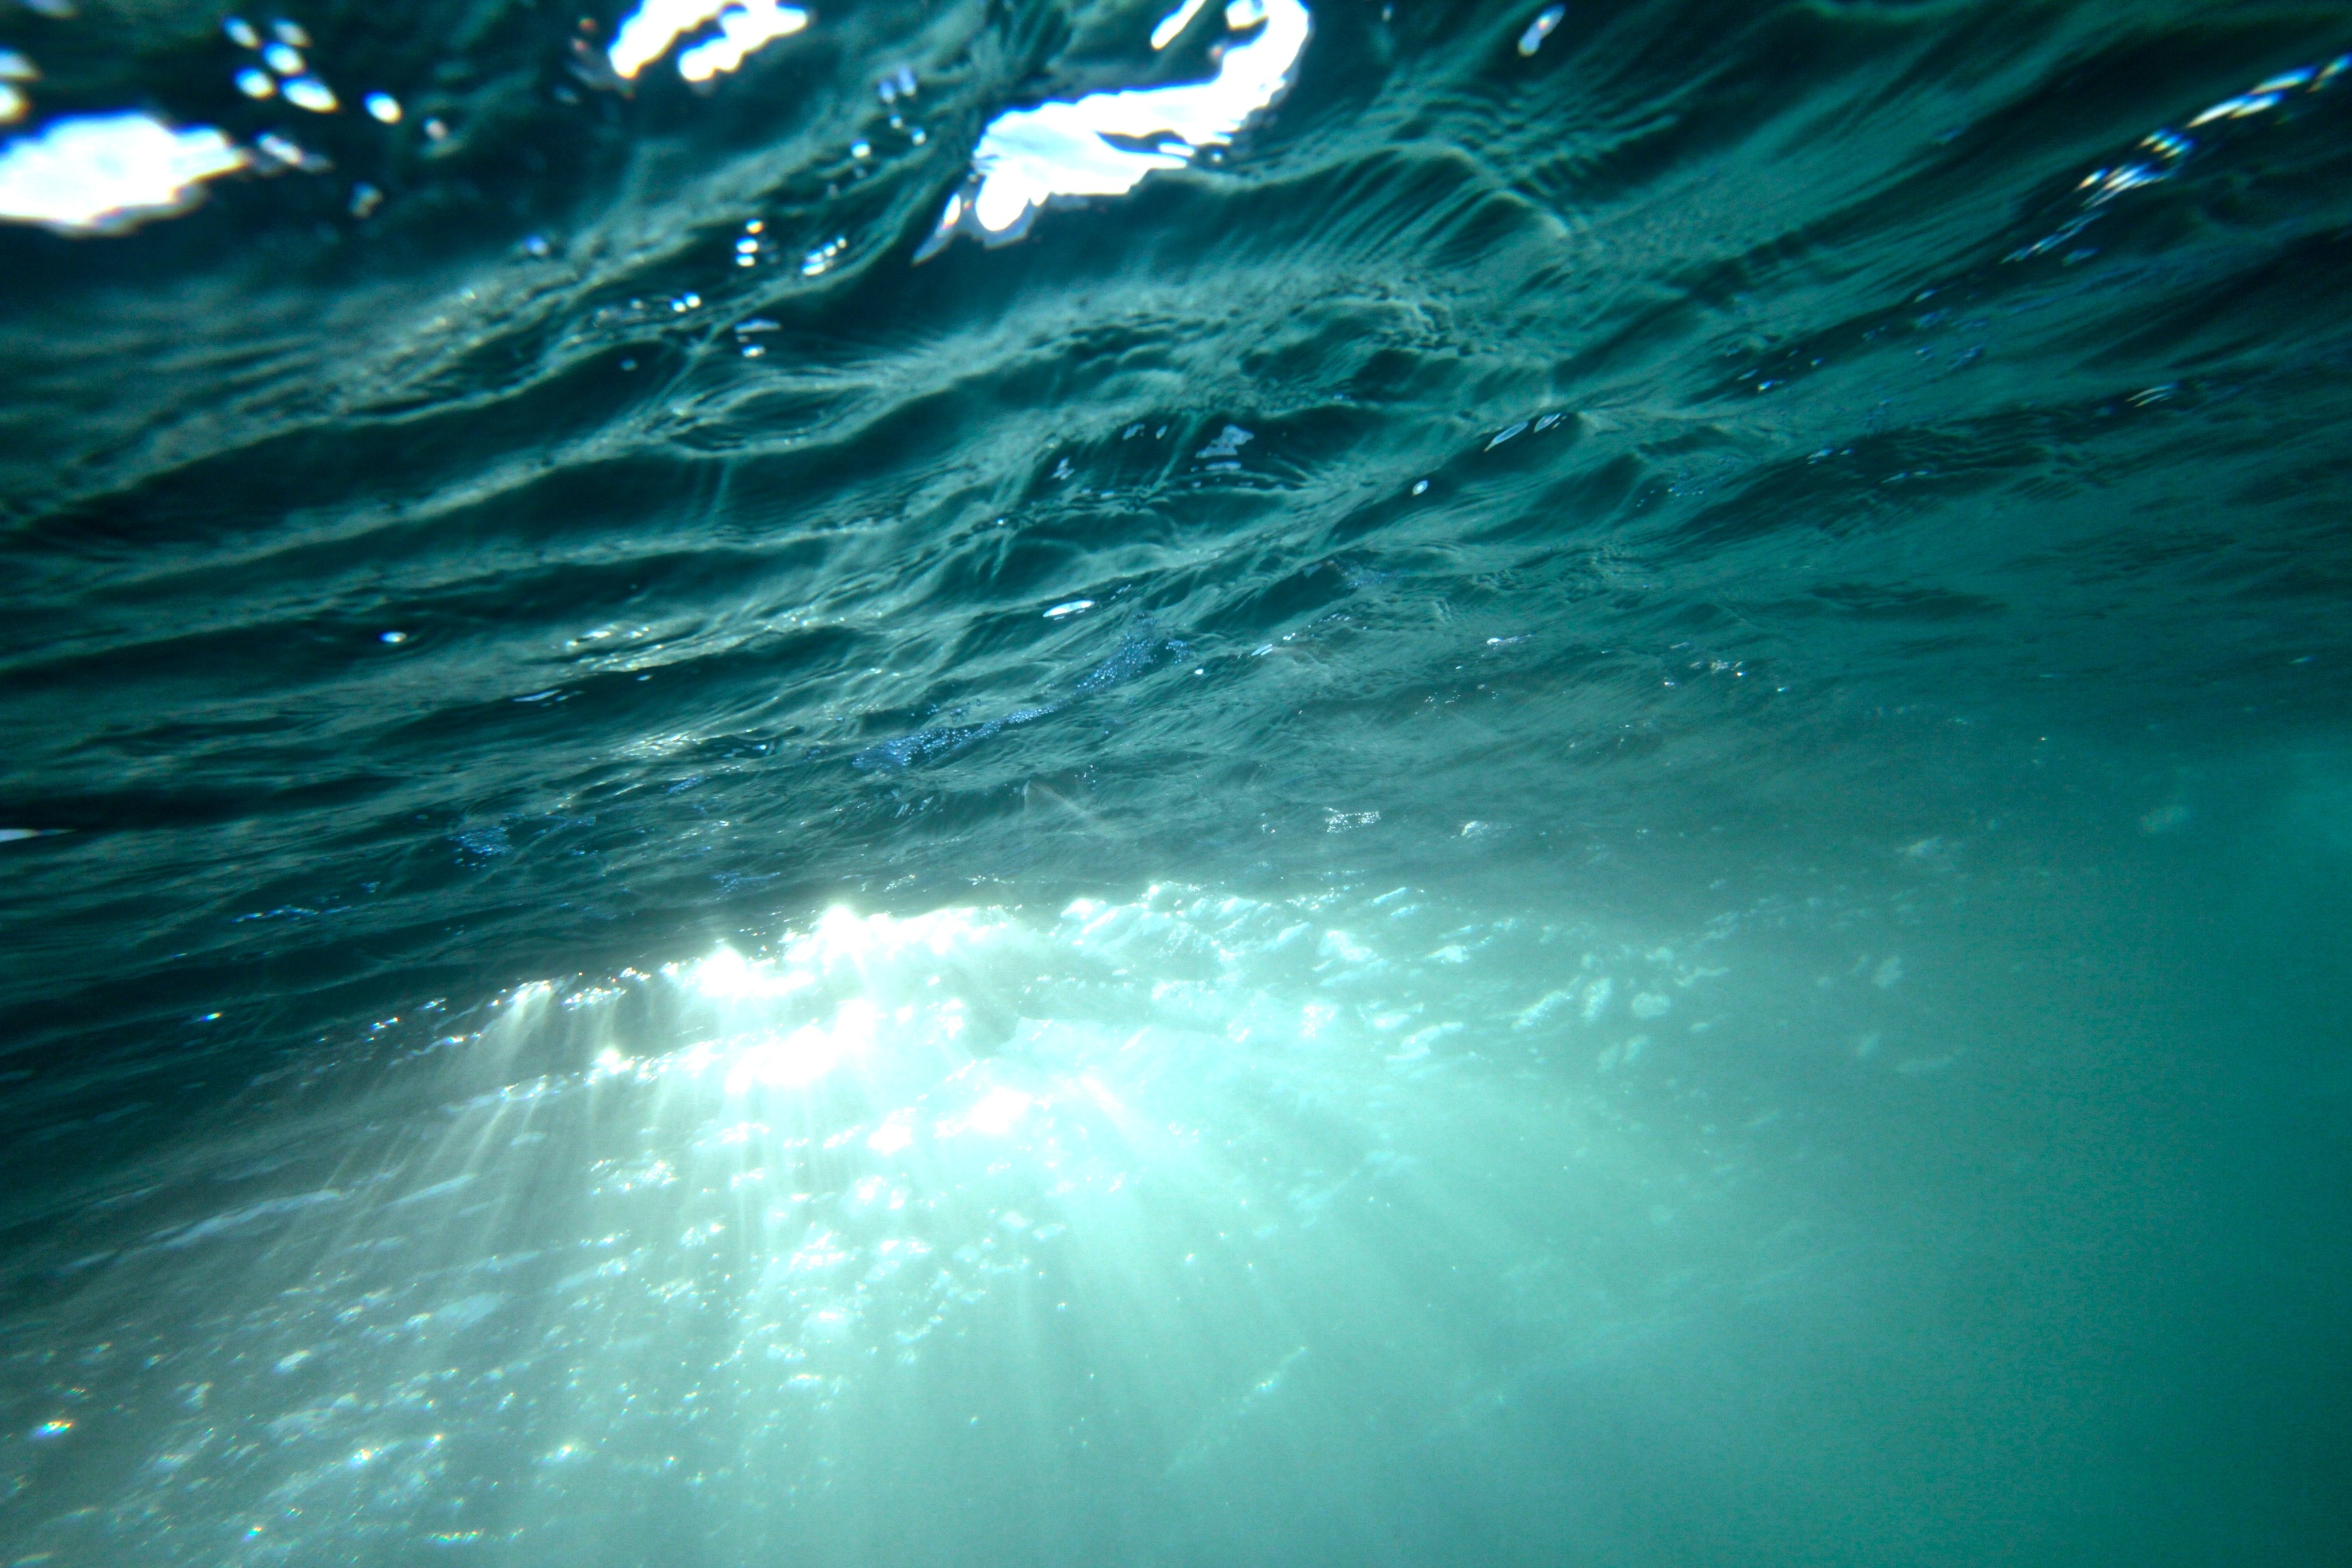
sea, ocean, sunlight, wave, underwater, wind wave, marine biology